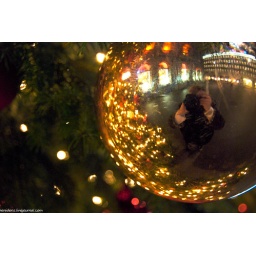
a giant gorgeous christmas tree near the Credit Suisse building